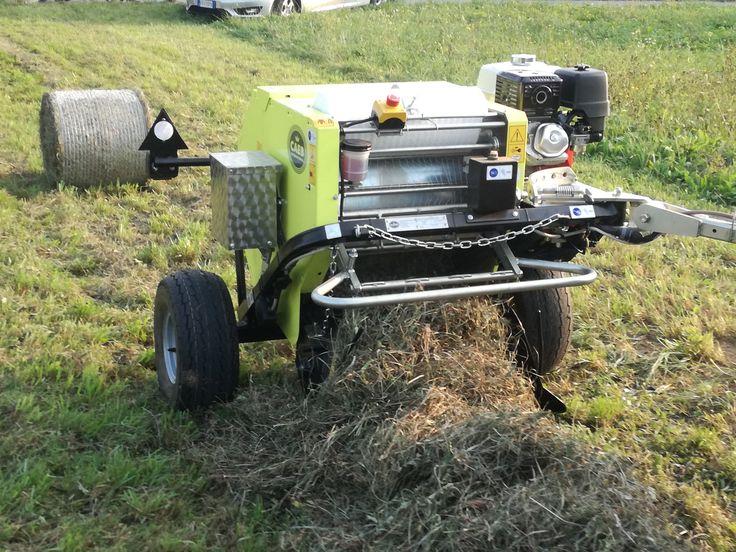
Mashine ndogo na ya kisasa ambayo husukumwa kwa kutumia mikono, ambayo hukata nyasi ndefu zilizoko mashambani na kuzifunga katika makundi makundi ili zipelekwe kutumika kwa matumizi mengine.